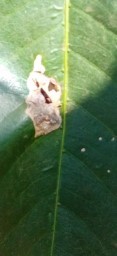
Label: Miner